Share taxi

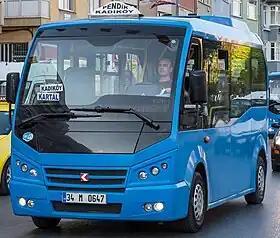
An Karsan Jest

Share taxis in Tunisia are called "louages" and follow fixed or semi-fixed routes, departing from stations when full. In French, the name means "rental." Departing only when filled with passengers not at specific times, they can be hired at stations. Louage ply set routes, and fares are set by the government. At most louage stations, tickets must be purchased at a booth and given to the driver.